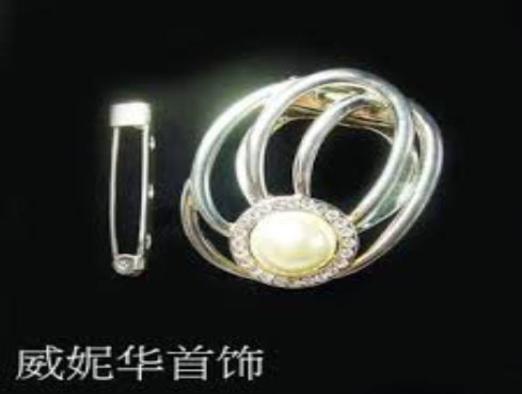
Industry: Clothes